Woodford Folk Festival

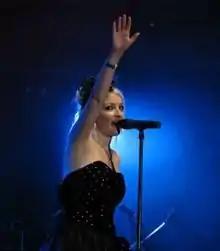
Kate Miller-Heidke at the 2008–09 festival. Miller has headlined Woodford over six times since the festival began.

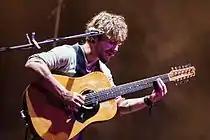
John Butler of the John Butler Trio at the 2012/13 festival

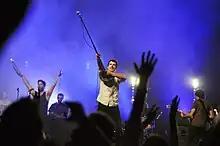
The Cat Empire performing at the 2014/15 festival

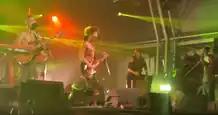
Nahko and Medicine for the People making their first Woodford appearance at the 2014/15 festival

In 2011, organisers of the festival were criticised for inviting known conspiracy theorist Meryl Dorey, president of anti-vaccination pressure group the Australian Vaccination Network to speak at the festival. The Australian Medical Association (AMA) described the group's views as "dangerous", and said organisers "had a responsibility to add speakers who could provide the medically approved side of the argument" so the audience were aware of "the risk of the information being presented [by Ms Dorey]". In response, festival director Bill Hauritz defended Dorey's appearance, saying "We've had a number of speakers, environmentalists and such, who have been discredited by some people in the past, this is no different." Queensland Health Minister Geoff Wilson advised attendees "not to take [Meryl's] nonsense too seriously".